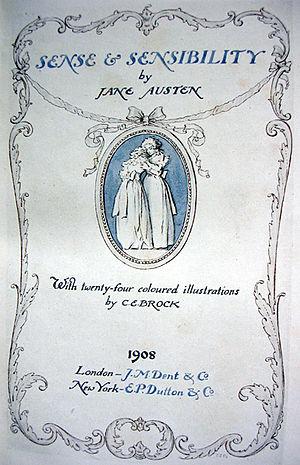
Page de titre d'une édition de 1908 du roman de Jane Austen Sense and Sensibility, illustrée par C.E. Brock
Sense and Sensibility est le premier roman publié de la femme de lettres anglaise Jane Austen. Il paraît en 1811 de façon anonyme puisqu'il était signé by a Lady. En effet, sa position sociale interdisait à Jane Austen de signer de son nom un roman destiné à la vente, mais elle ne voulait pas cacher qu'il était l'œuvre d'une femme.